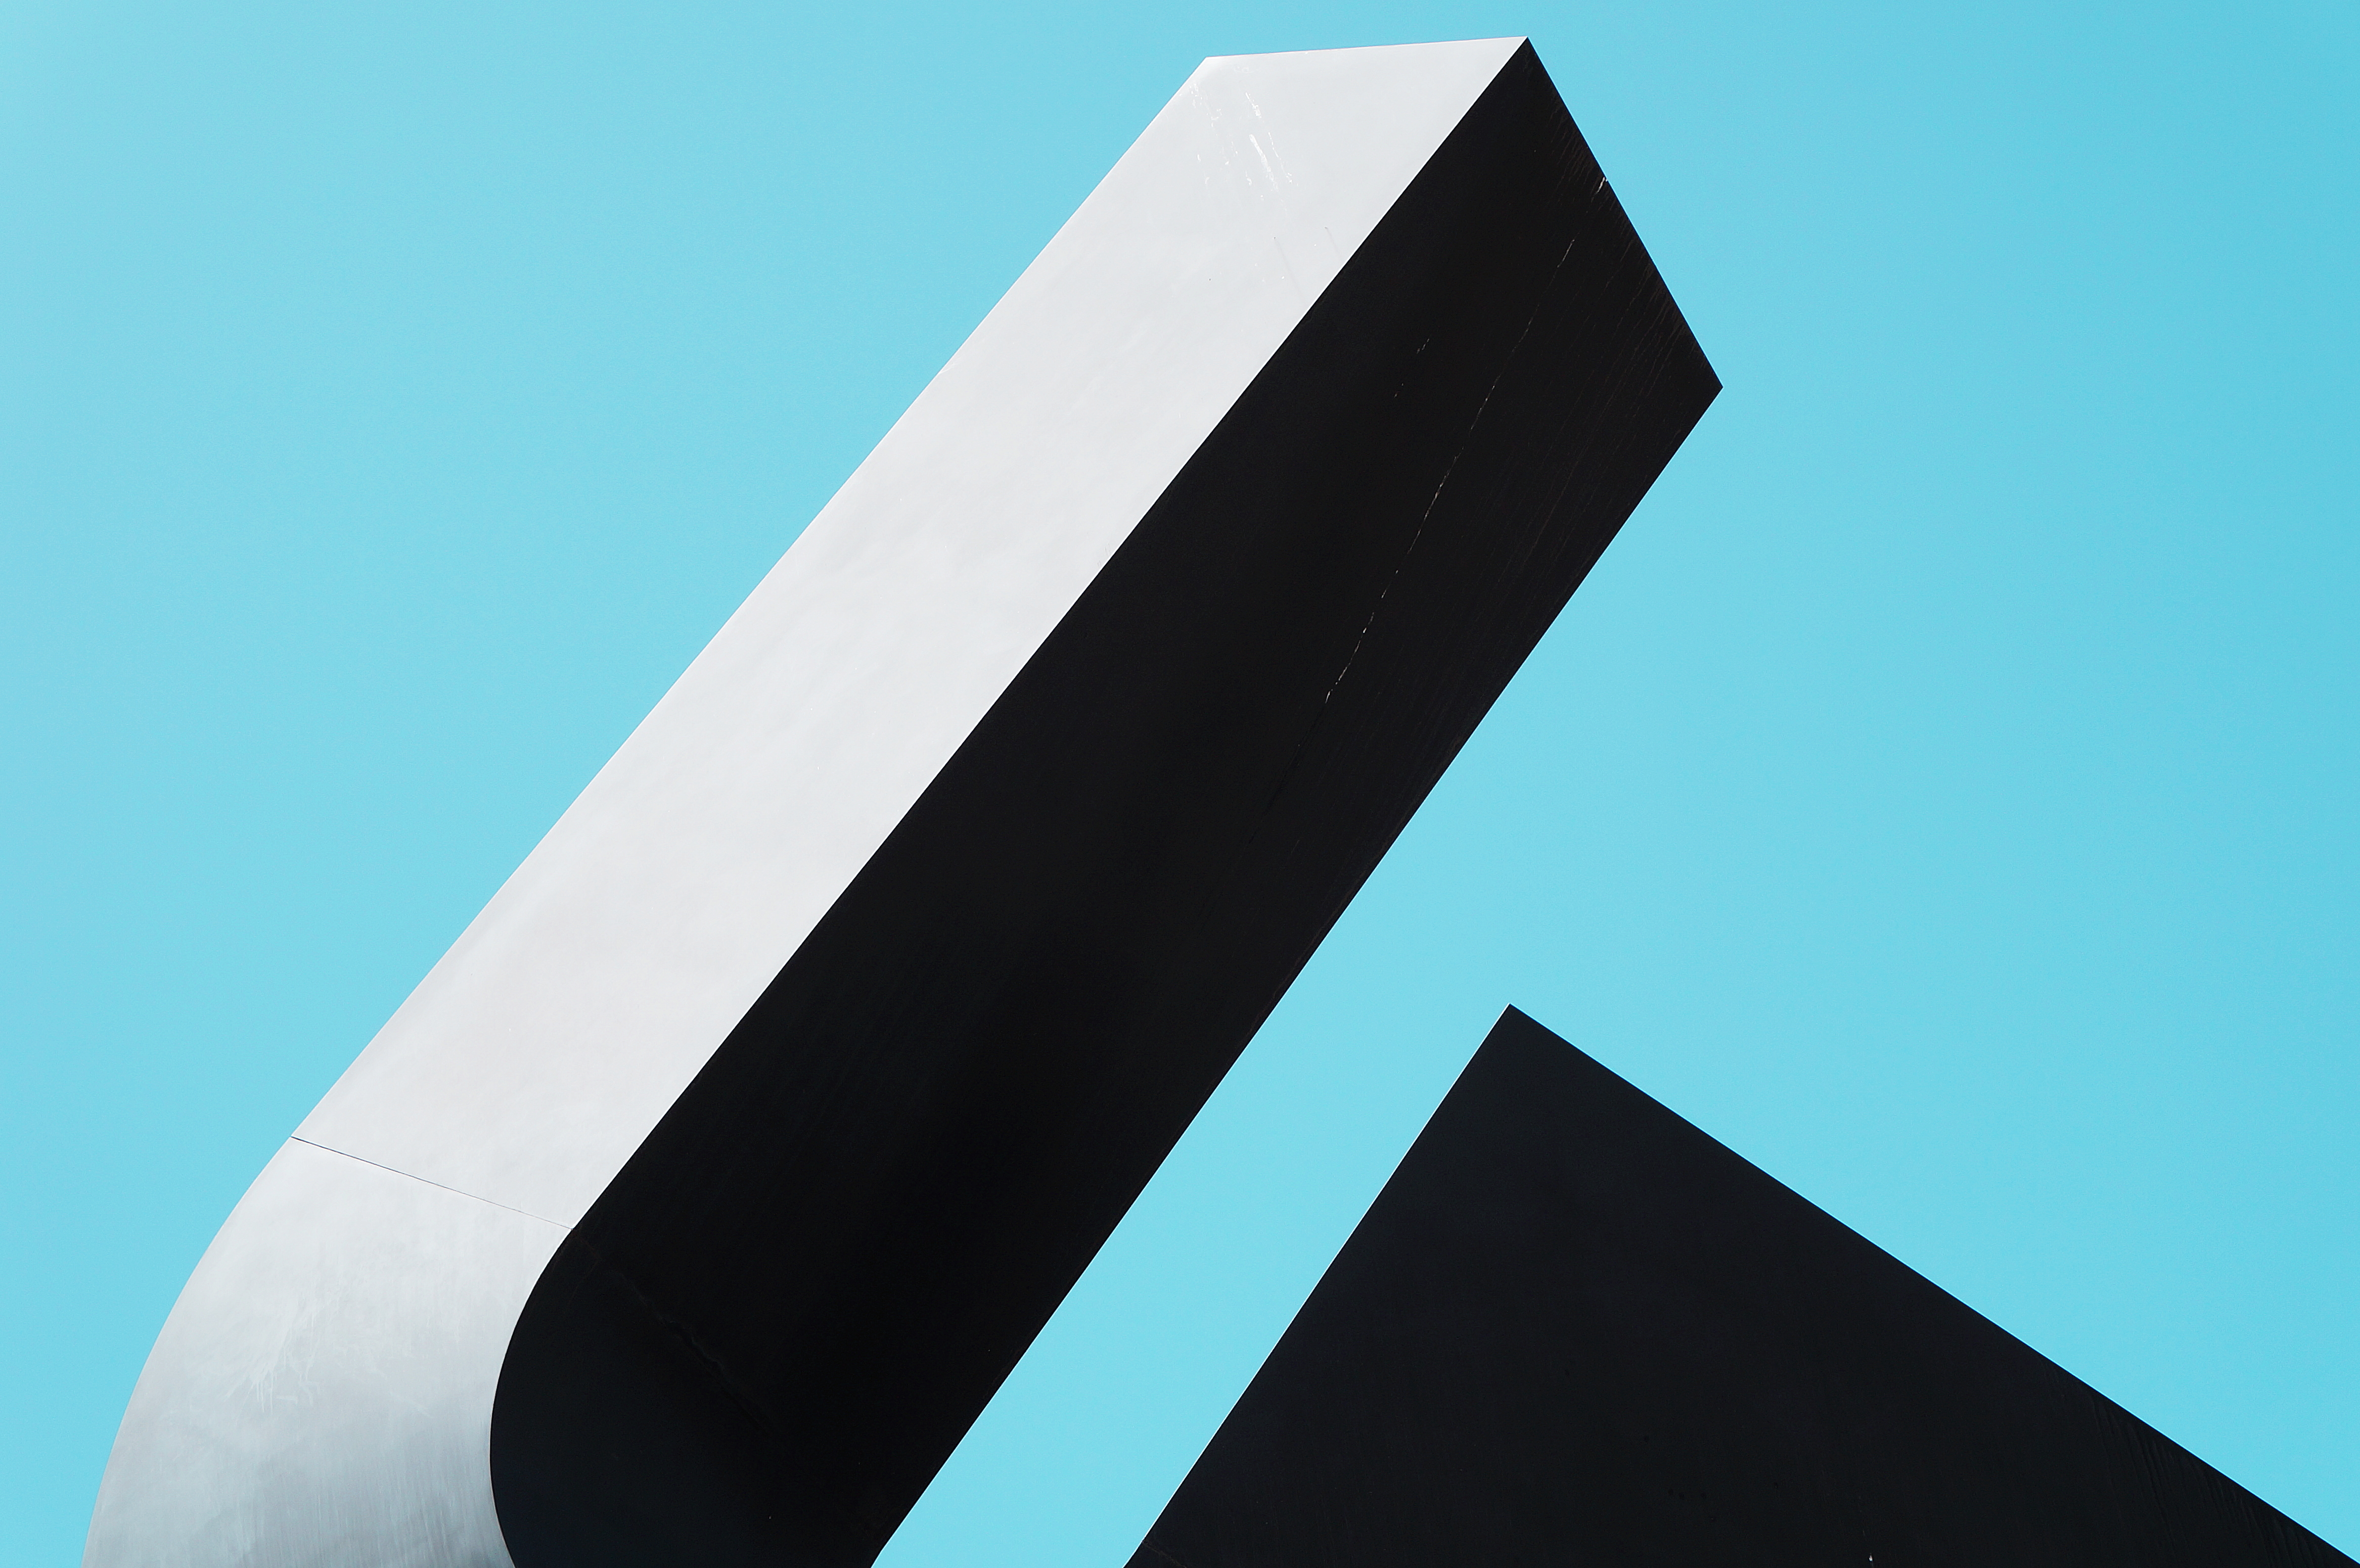
wing, architecture, sky, white, pattern, line, color, surfboard, blue, black, lighting, modern, sculpture, art, design, triangle, shape, atmosphere of earth, surfing equipment and supplies